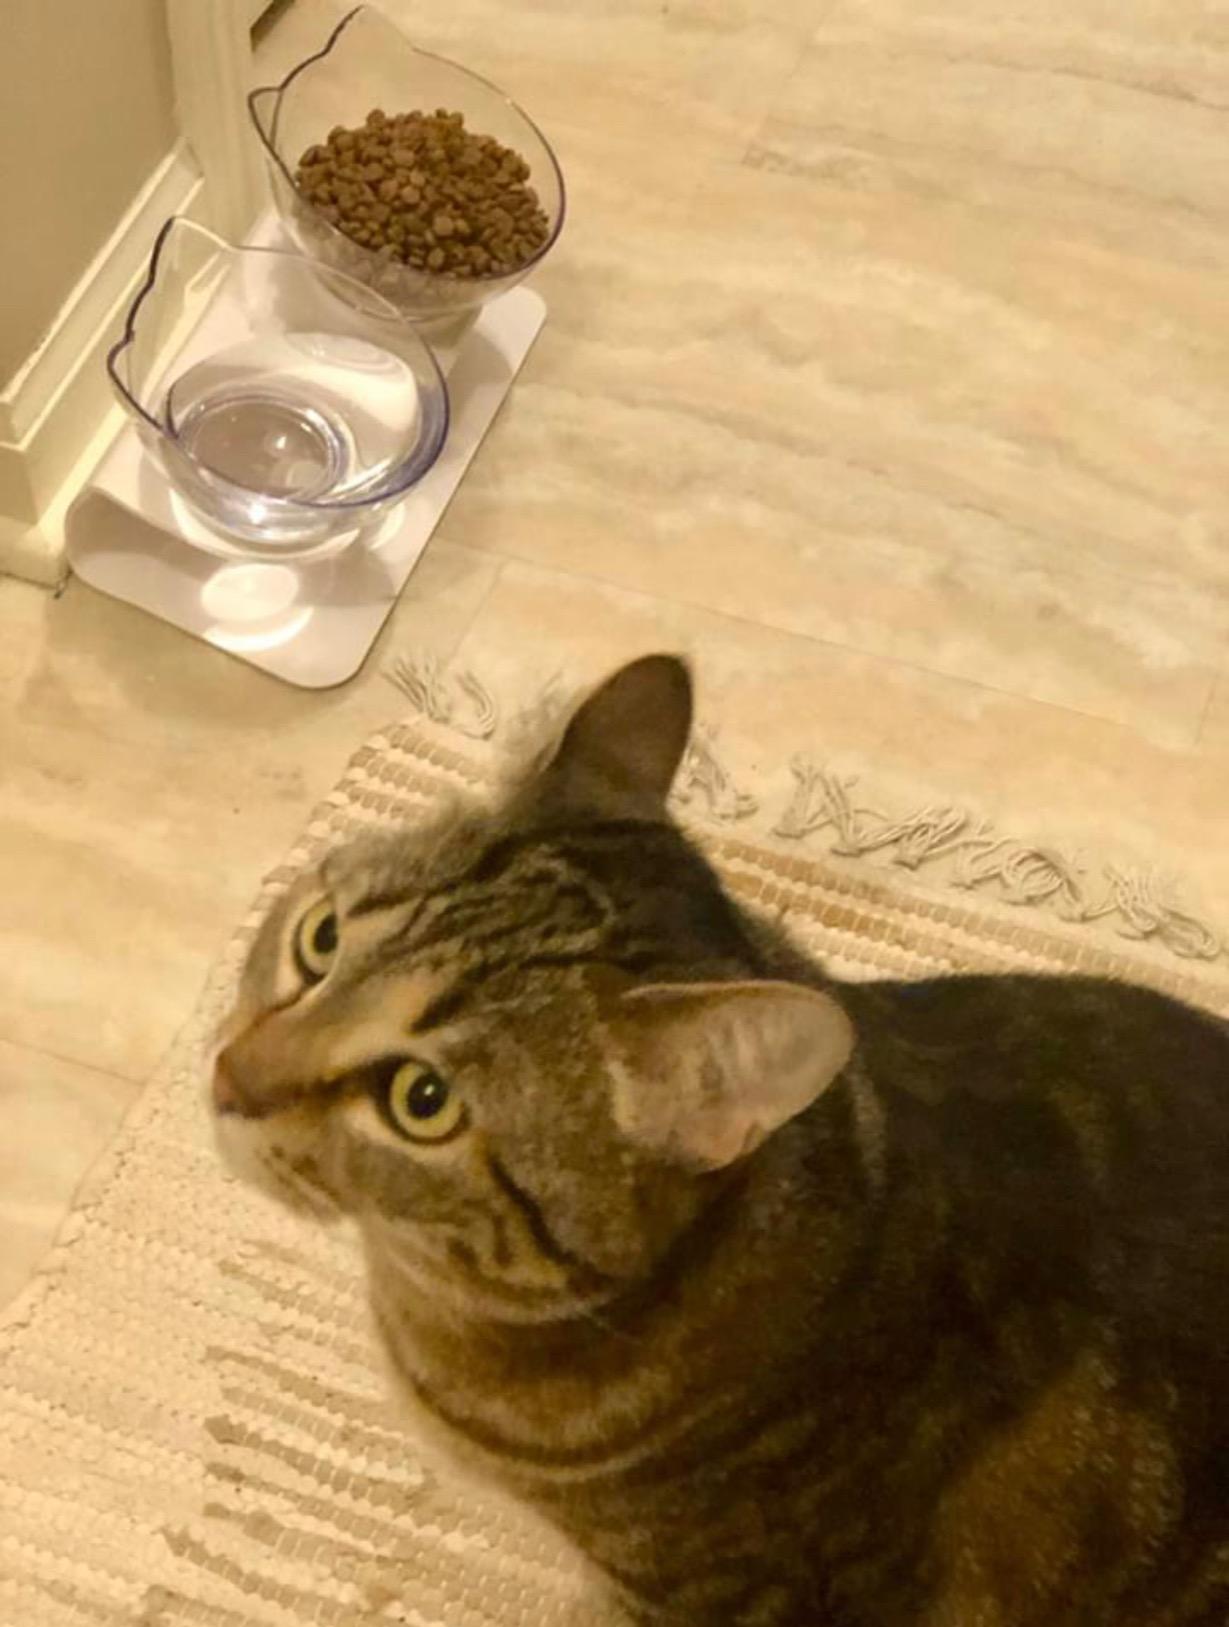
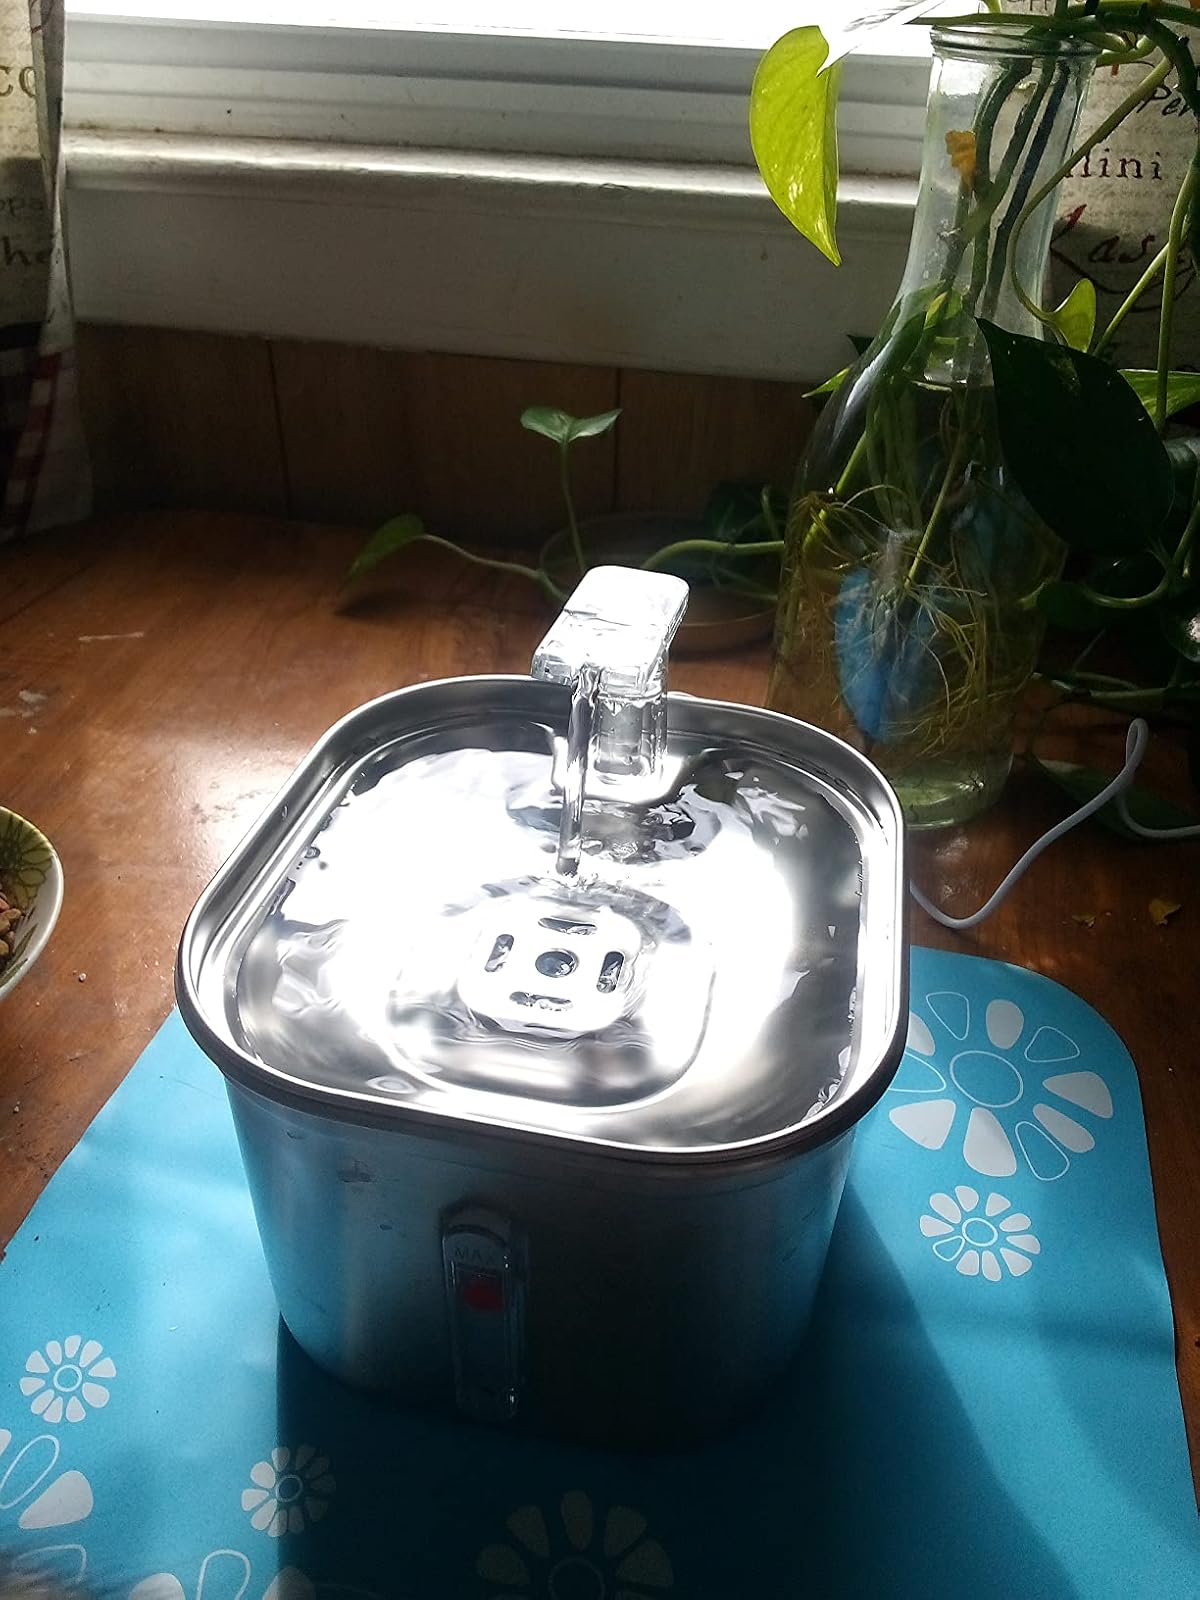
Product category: items_bowl
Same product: no